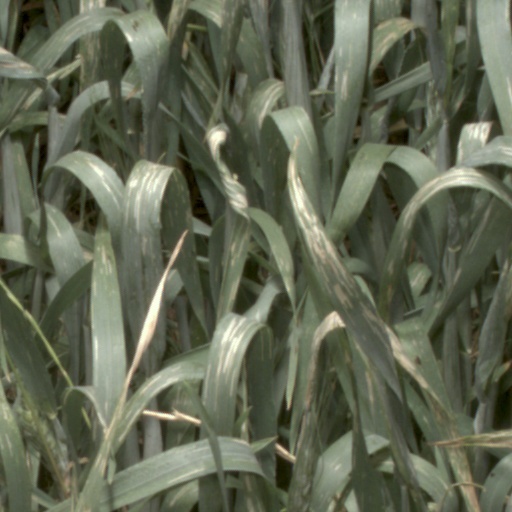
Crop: wheat